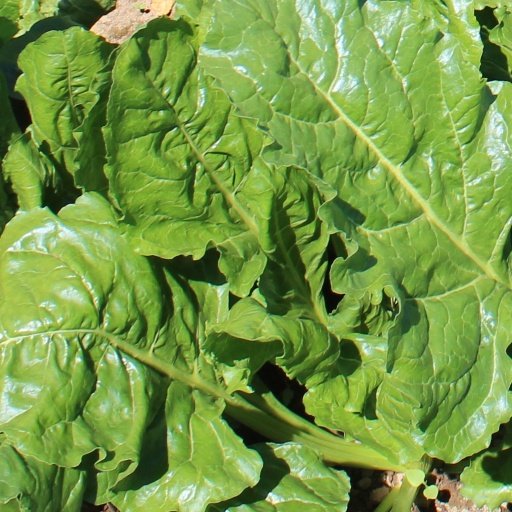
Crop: sugar beet